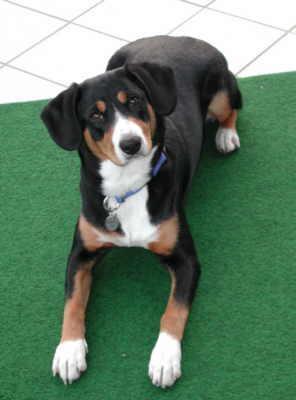
EntleBucher